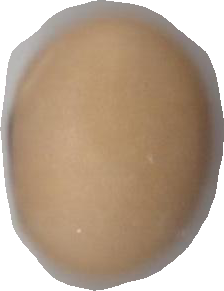
Variety: Anjasmoro